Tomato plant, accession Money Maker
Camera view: tilt-top (135 deg); turntable rotation: 0 degrees
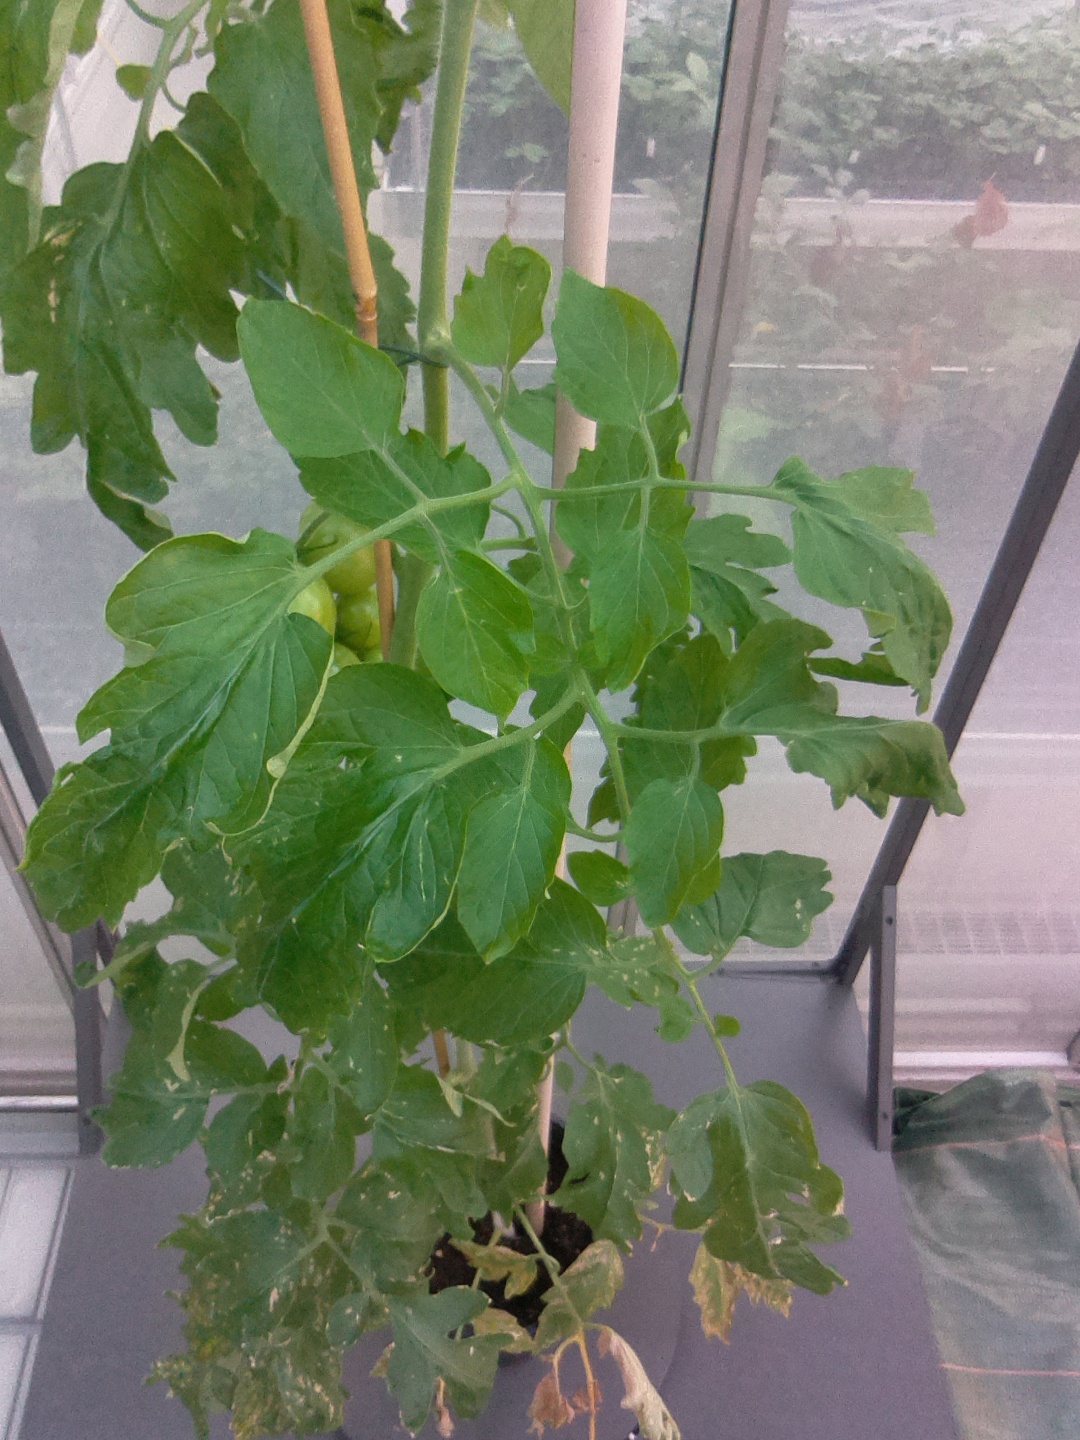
BBCH growth stage 74: 40%-50% of final fruit size